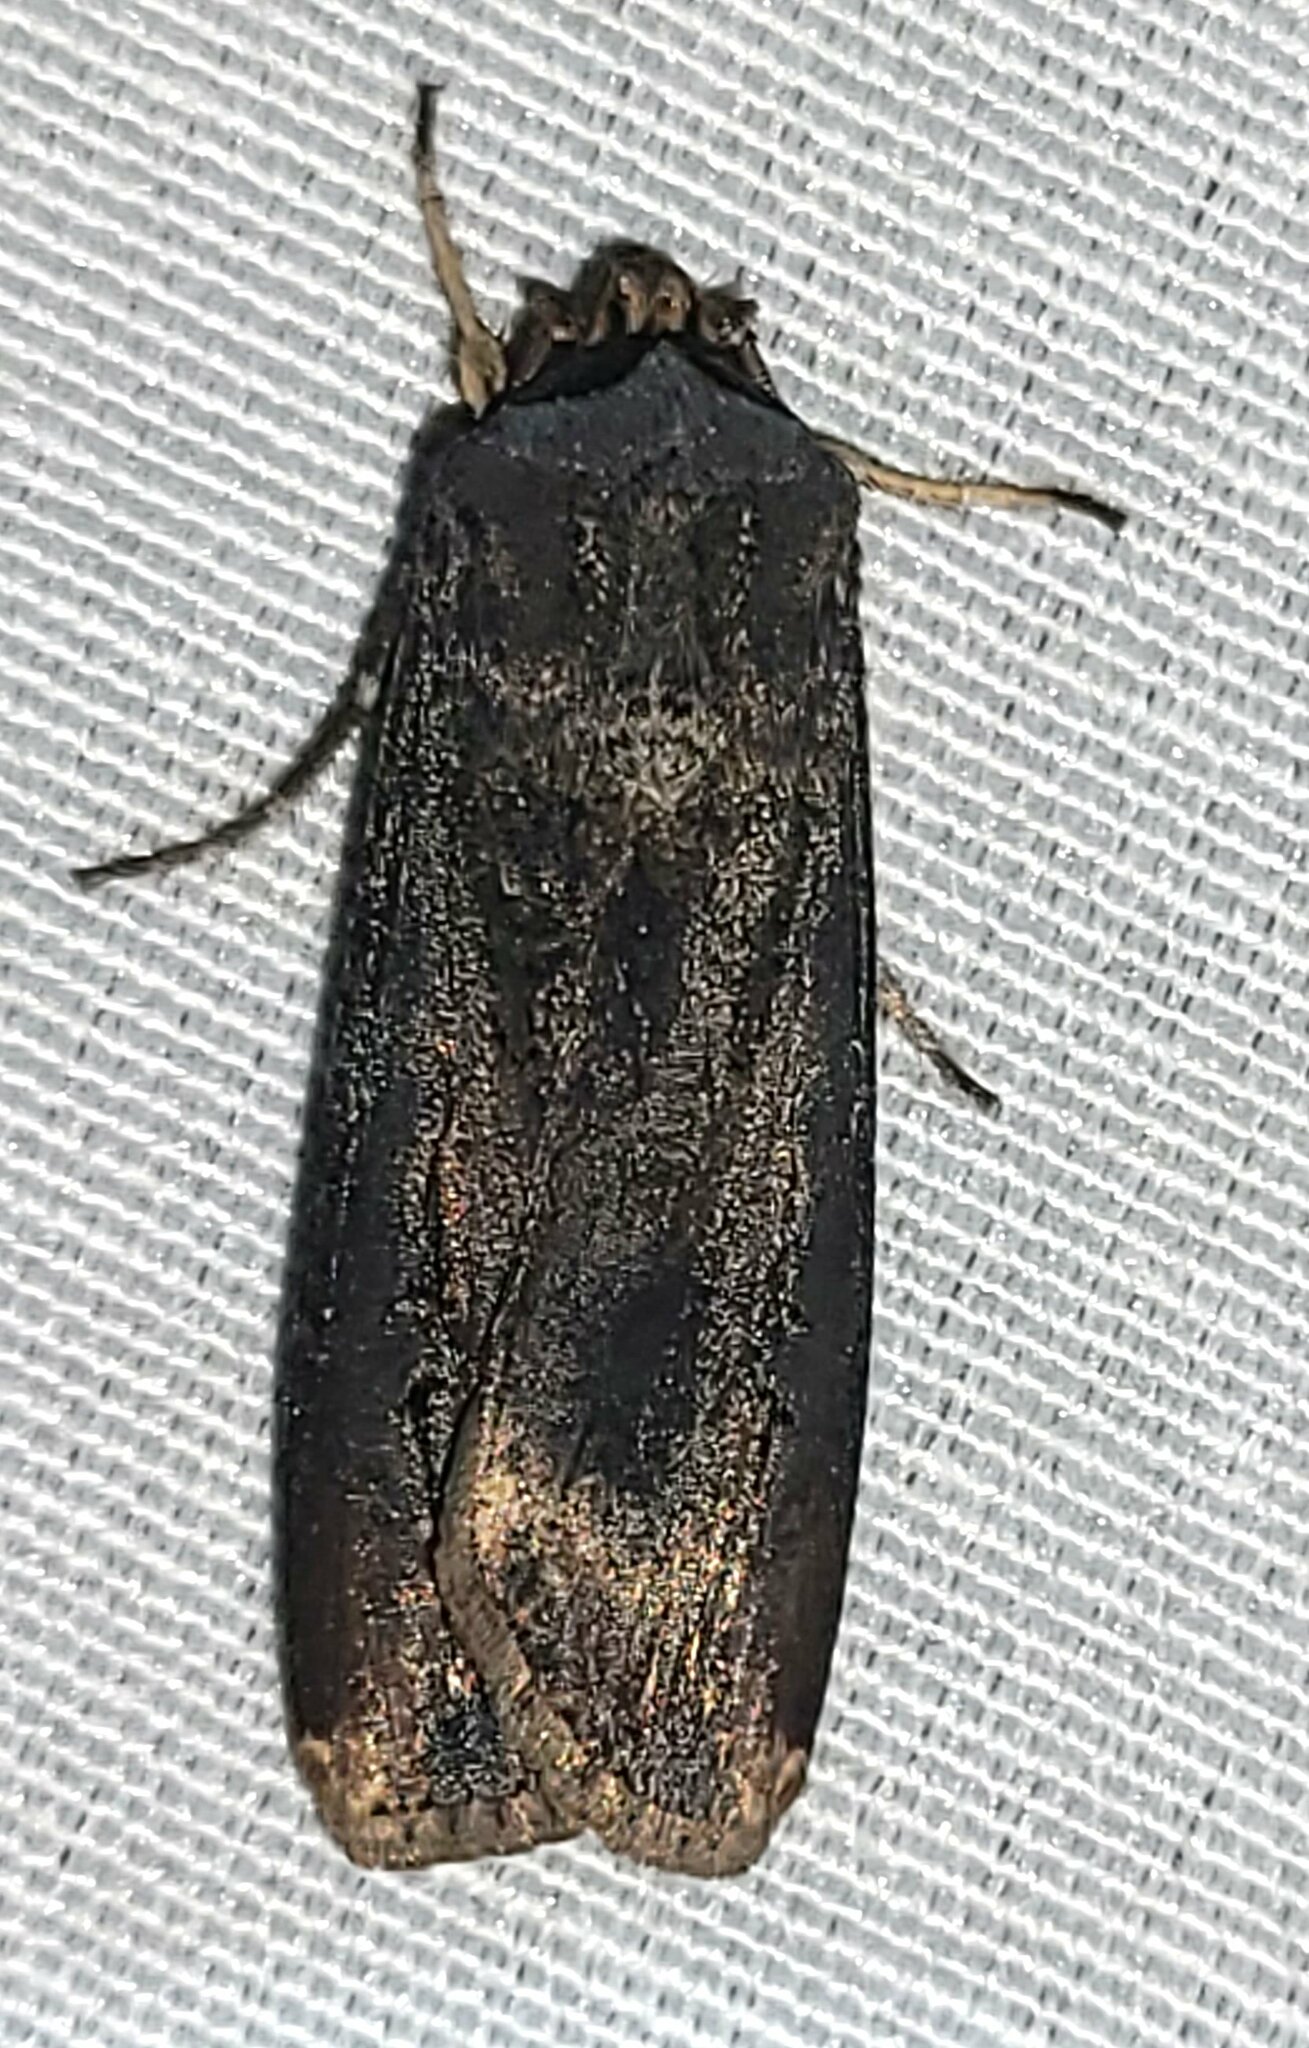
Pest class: cutworms